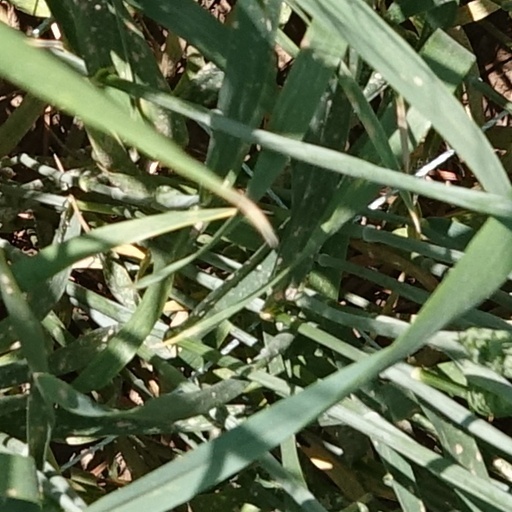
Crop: wheat